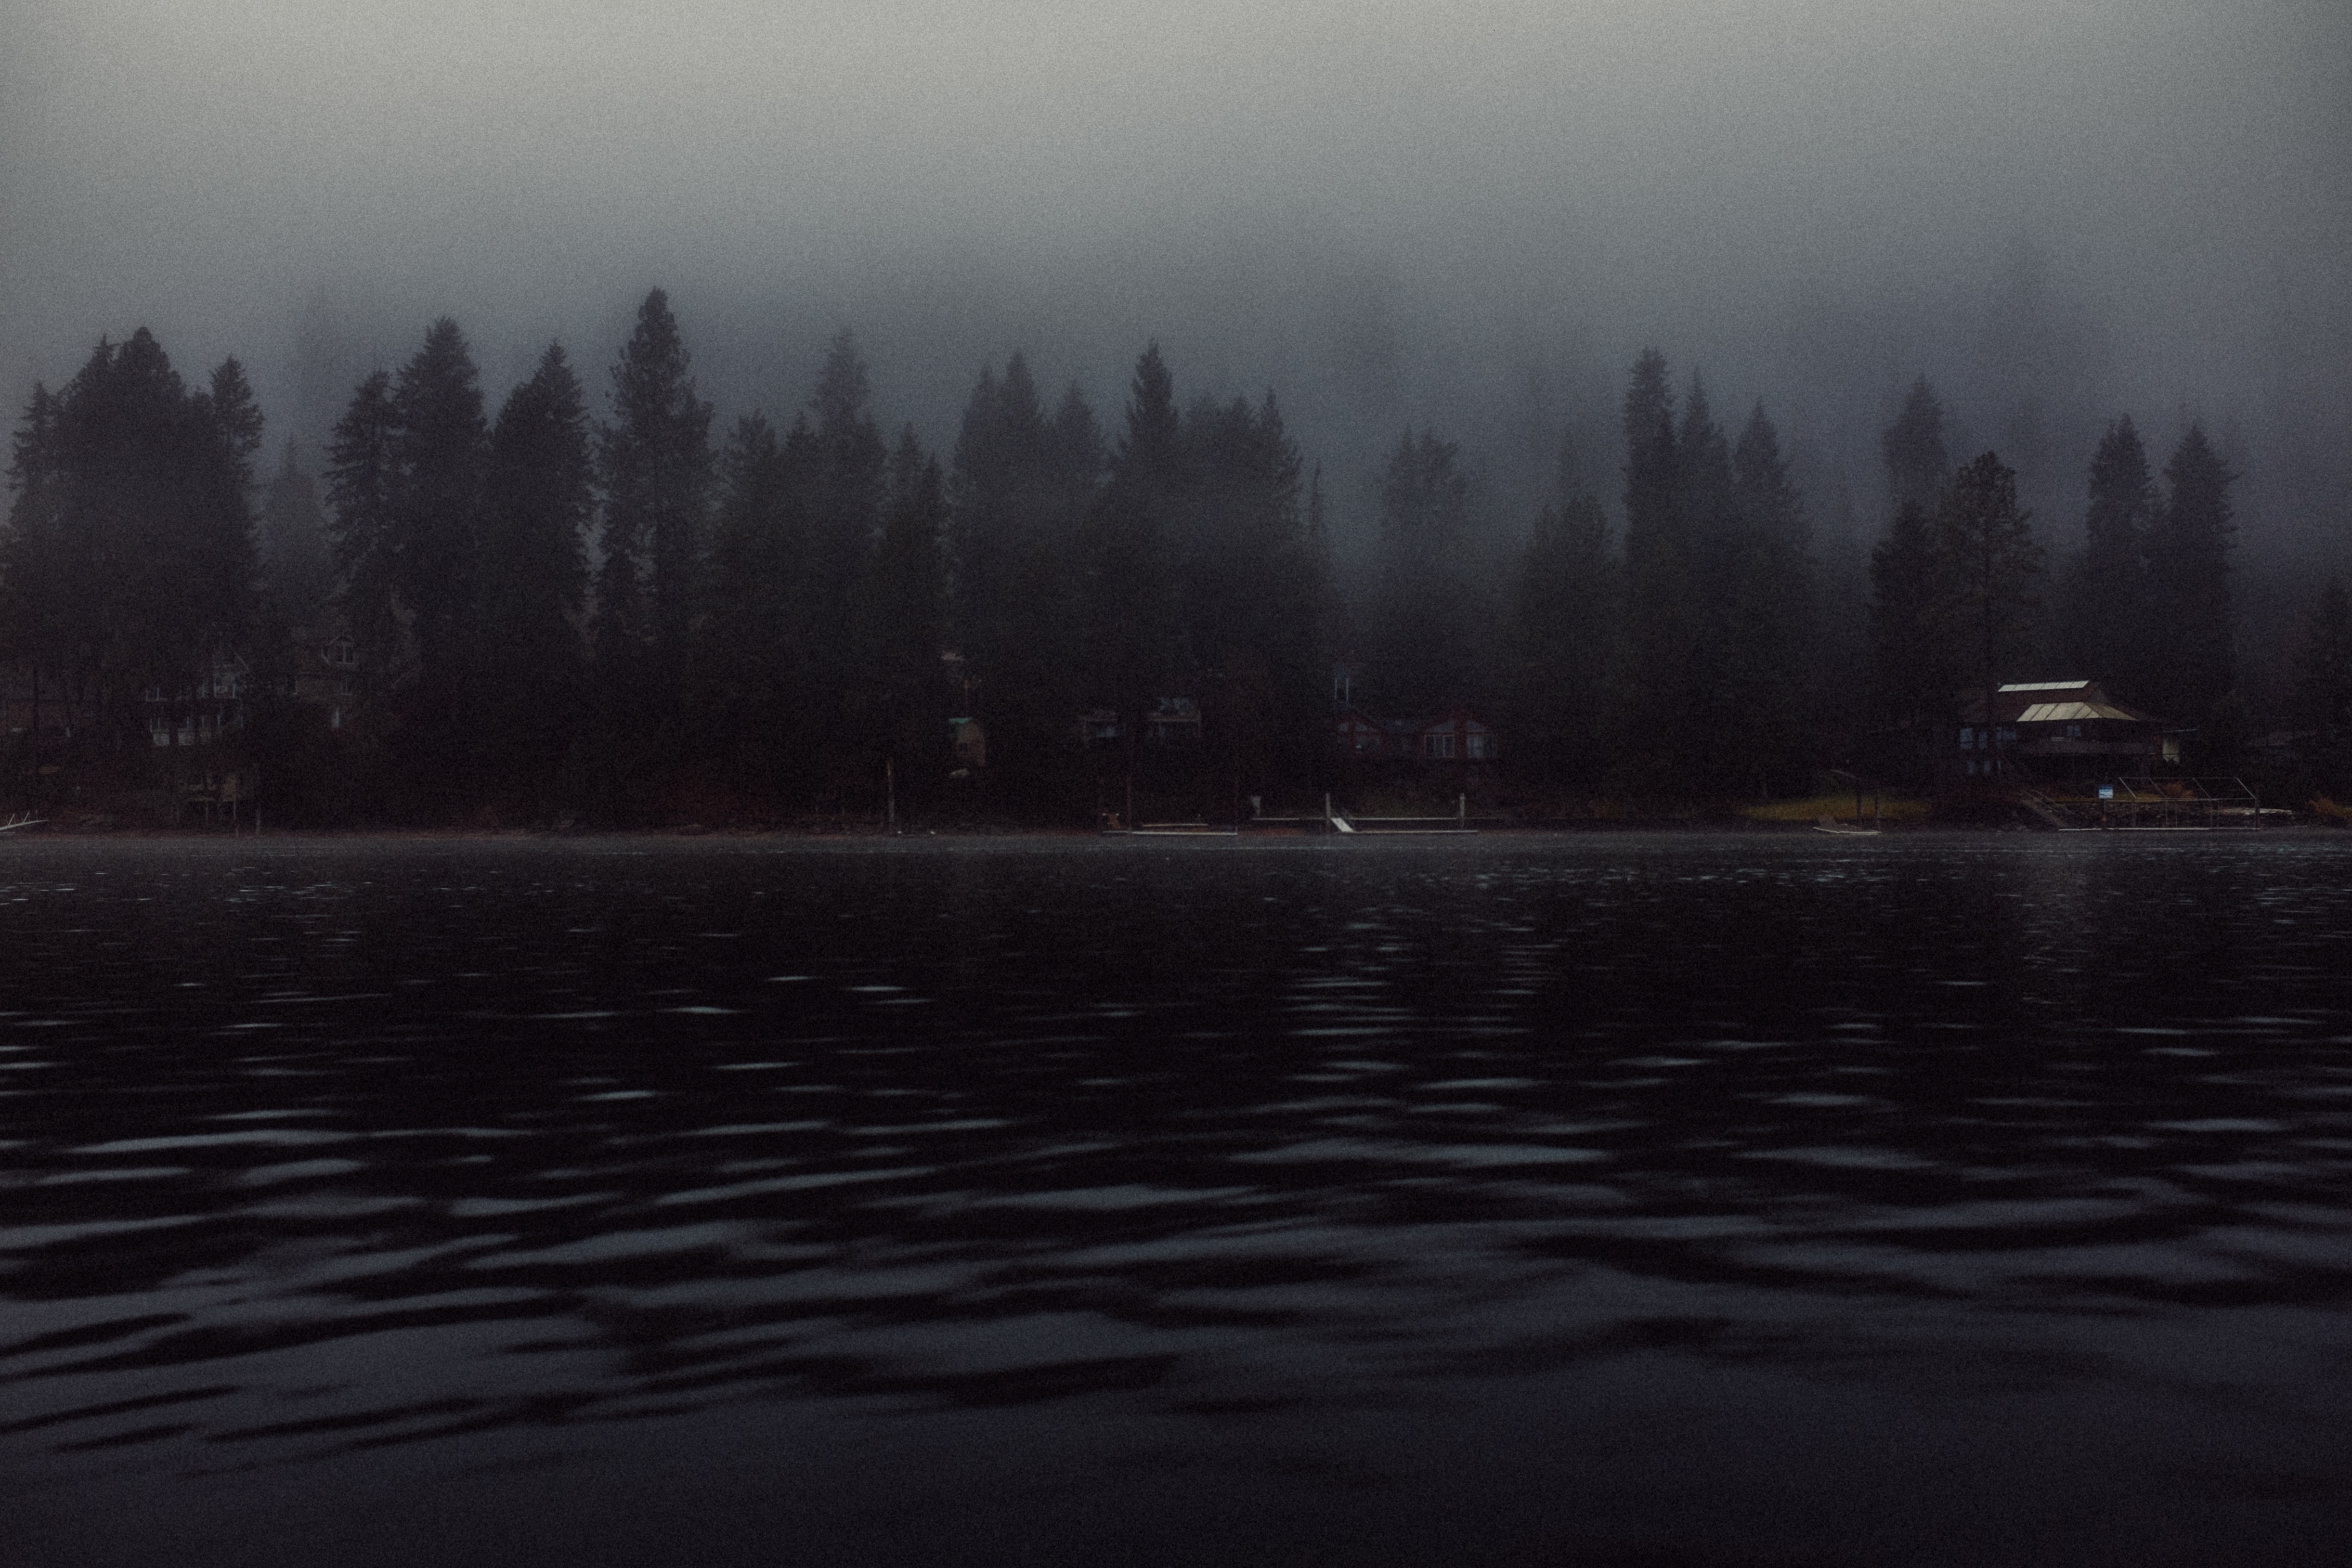
nature, snow, cloud, fog, sunrise, sunset, mist, night, sunlight, morning, lake, dawn, river, dusk, evening, reflection, weather, haze, darkness, wetland, atmospheric phenomenon